Gerhard Berger

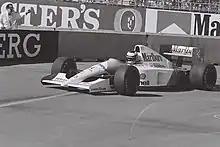
Berger driving for McLaren at the 1991 United States Grand Prix

His debut at McLaren ruffled feathers, as he outqualified Senna for the 1990 United States Grand Prix obtaining pole position. Initially, Berger complained of a lack of space in the McLaren MP4/5B for the 1990 season, which had been designed in 1988/89 for the shorter Senna and Prost. At the 1990 Canadian Grand Prix Berger finished first, around 45 seconds ahead of the eventual winner Senna, but was penalized by one minute for creeping at the start before the green lights. Berger also started from pole position at the 1990 Mexican Grand Prix. In 1990 Berger failed to win a race for his new team, while teammate Senna won the Drivers' Championship for the second time.